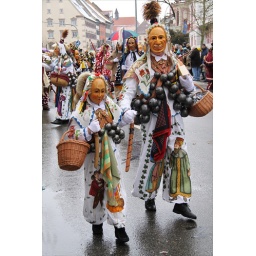
The happiest girl in town - my daughter Alina (left).Traditional street carnival, Rottweil, Germany.